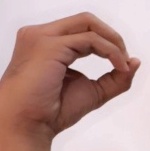
ASL sign: O